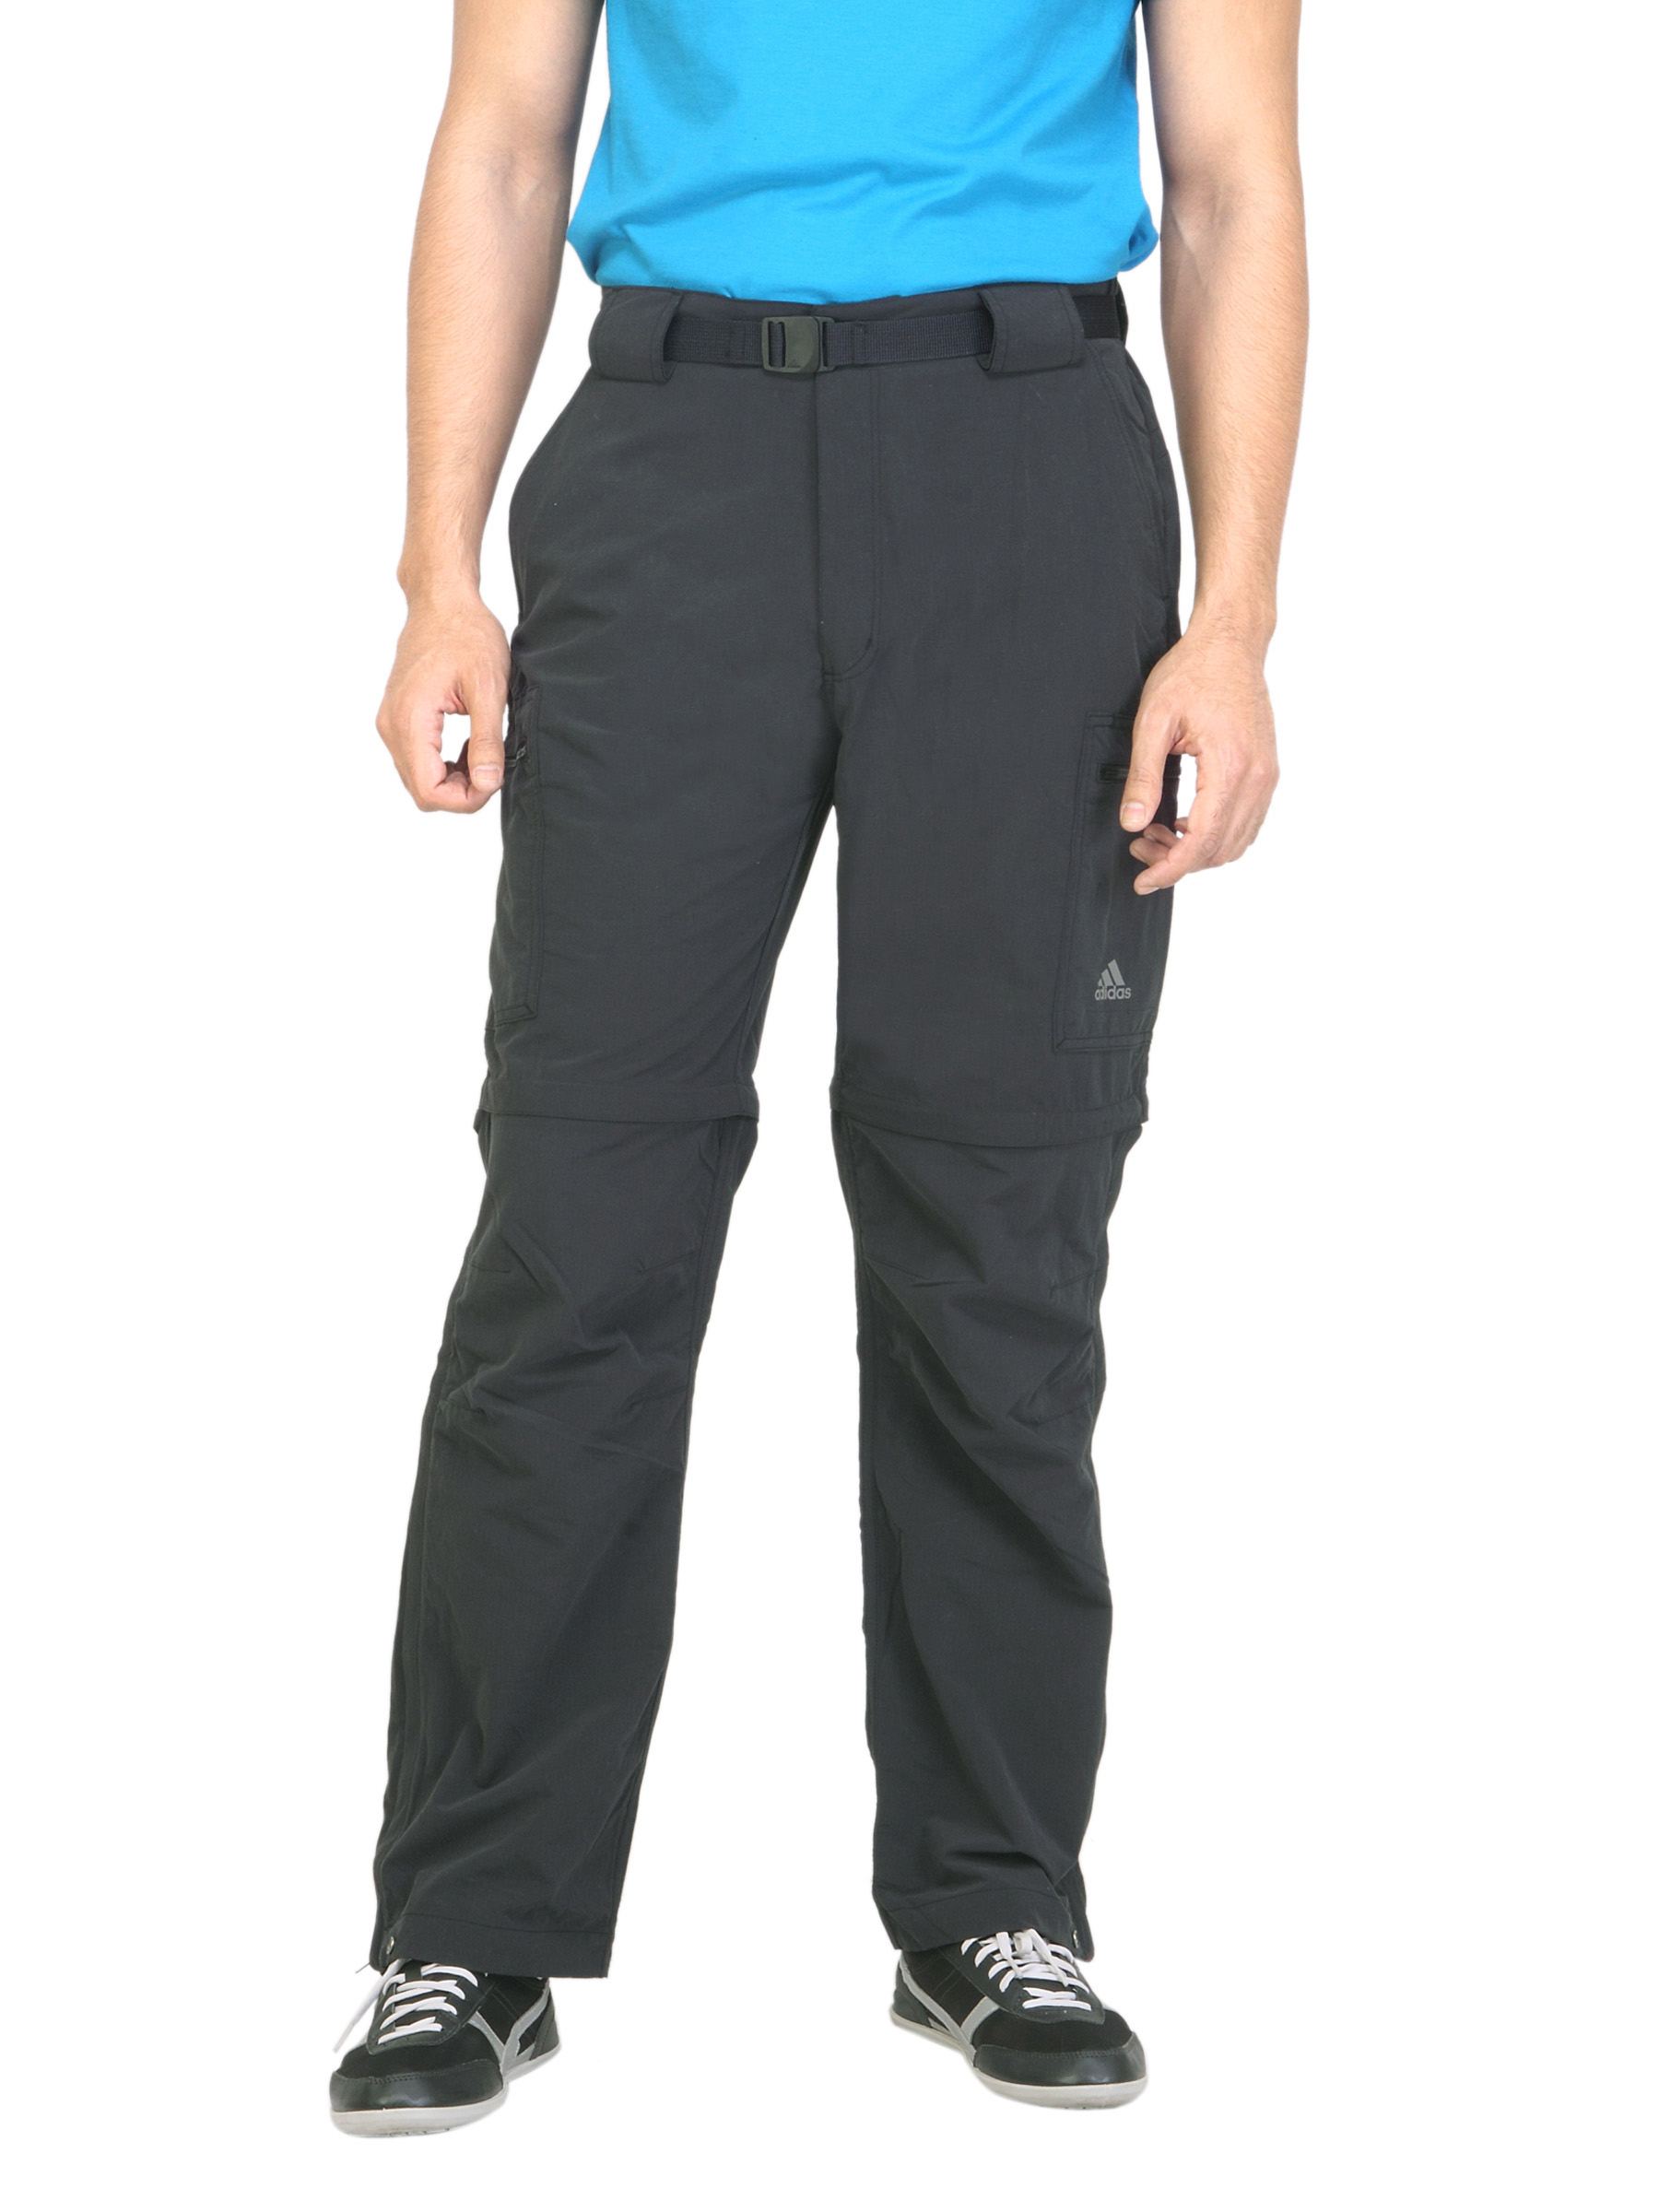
ADIDAS Men Solid Black Track Pants
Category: Apparel / Bottomwear / Track Pants
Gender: Men
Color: Black
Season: Fall 2011
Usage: Sports